Maple Springs

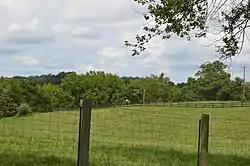
Property entrance

Maple Springs is a historic home and farm located at Jeffersonton, Culpeper County, Virginia. It was built in three sections. The first section is of heavy mortise-and-tenon frame construction; section two is of planked log construction, and appears to have been built about 1775 and joined to form a hall-parlor-plan dwelling in the mid-1800s; and section three is of lighter and cruder frame construction, was originally a detached or semi-detached unit that was joined to the house around 1900 to serve as a kitchen. It features large fieldstone chimneys on the first and second section gable ends, one with a brick stack.